Tulisa

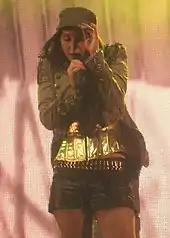
Tulisa during a concert with N-Dubz at Glastonbury Festival in June 2010

Dappy and Fazer, who had already started rapping together, decided they wanted a female voice in the group, which was called the Lickle Rinsers Crew at the time, and so invited Tulisa to be part of the group. They started performing together as a group around Camden from young ages. Performing as the Lickle Rinsers Crew, they released the singles "Bad Man Riddim" and "Life Is Getting Sicker by the Day", which became hits on pirate radio stations. After Lickle Rinsers Crew, they then became NW1, after the area they hail from, making their first music video in 2005 for the track "Everyday Of My Life", which received airplay on Channel U, recording more demos as NW1 such as "Don't Feel Like Moving", "Girl On Road" and "Livin Broke". Their first single to be released was "You Better Not Waste My Time", which was available for download only until their 2006 self-released single, "I Swear", which gained them their first mainstream notice. In 2007, the group appeared on the UK charts with "Feva Las Vegas" (also self-released), peaking at number 57.